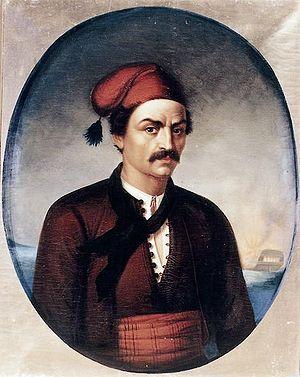
Konstantínos Kanáris était un marin et homme d'État grec qui s'illustra comme brûlotier au cours de la guerre d'indépendance. Il devint par la suite homme politique et amiral, et fut plusieurs fois Premier ministre de Grèce.